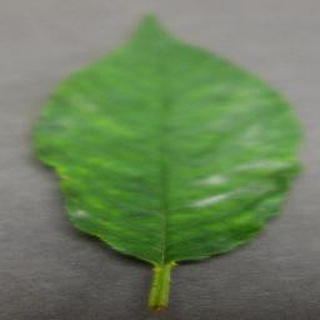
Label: cherry_powdery_mildew